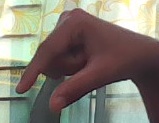
ASL sign: Q